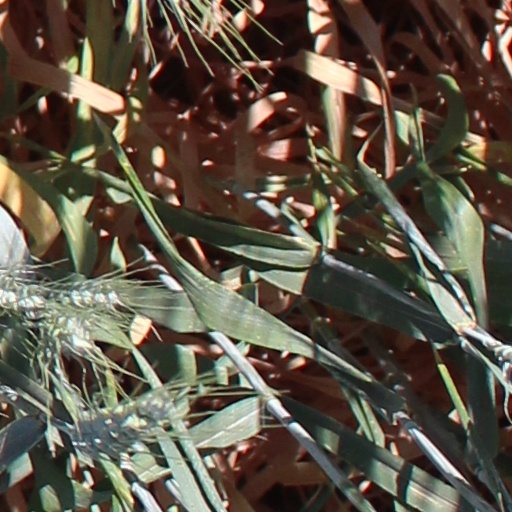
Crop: wheat